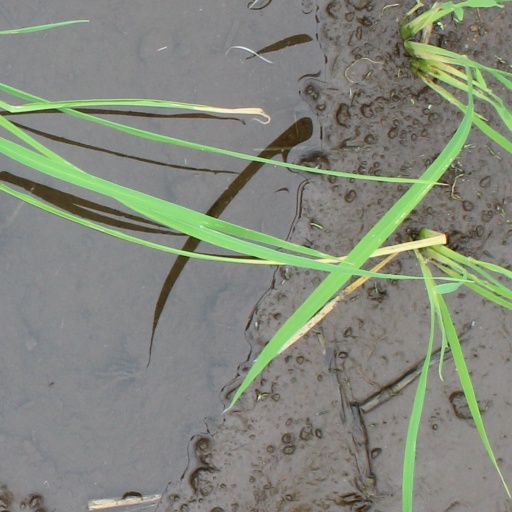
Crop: rice